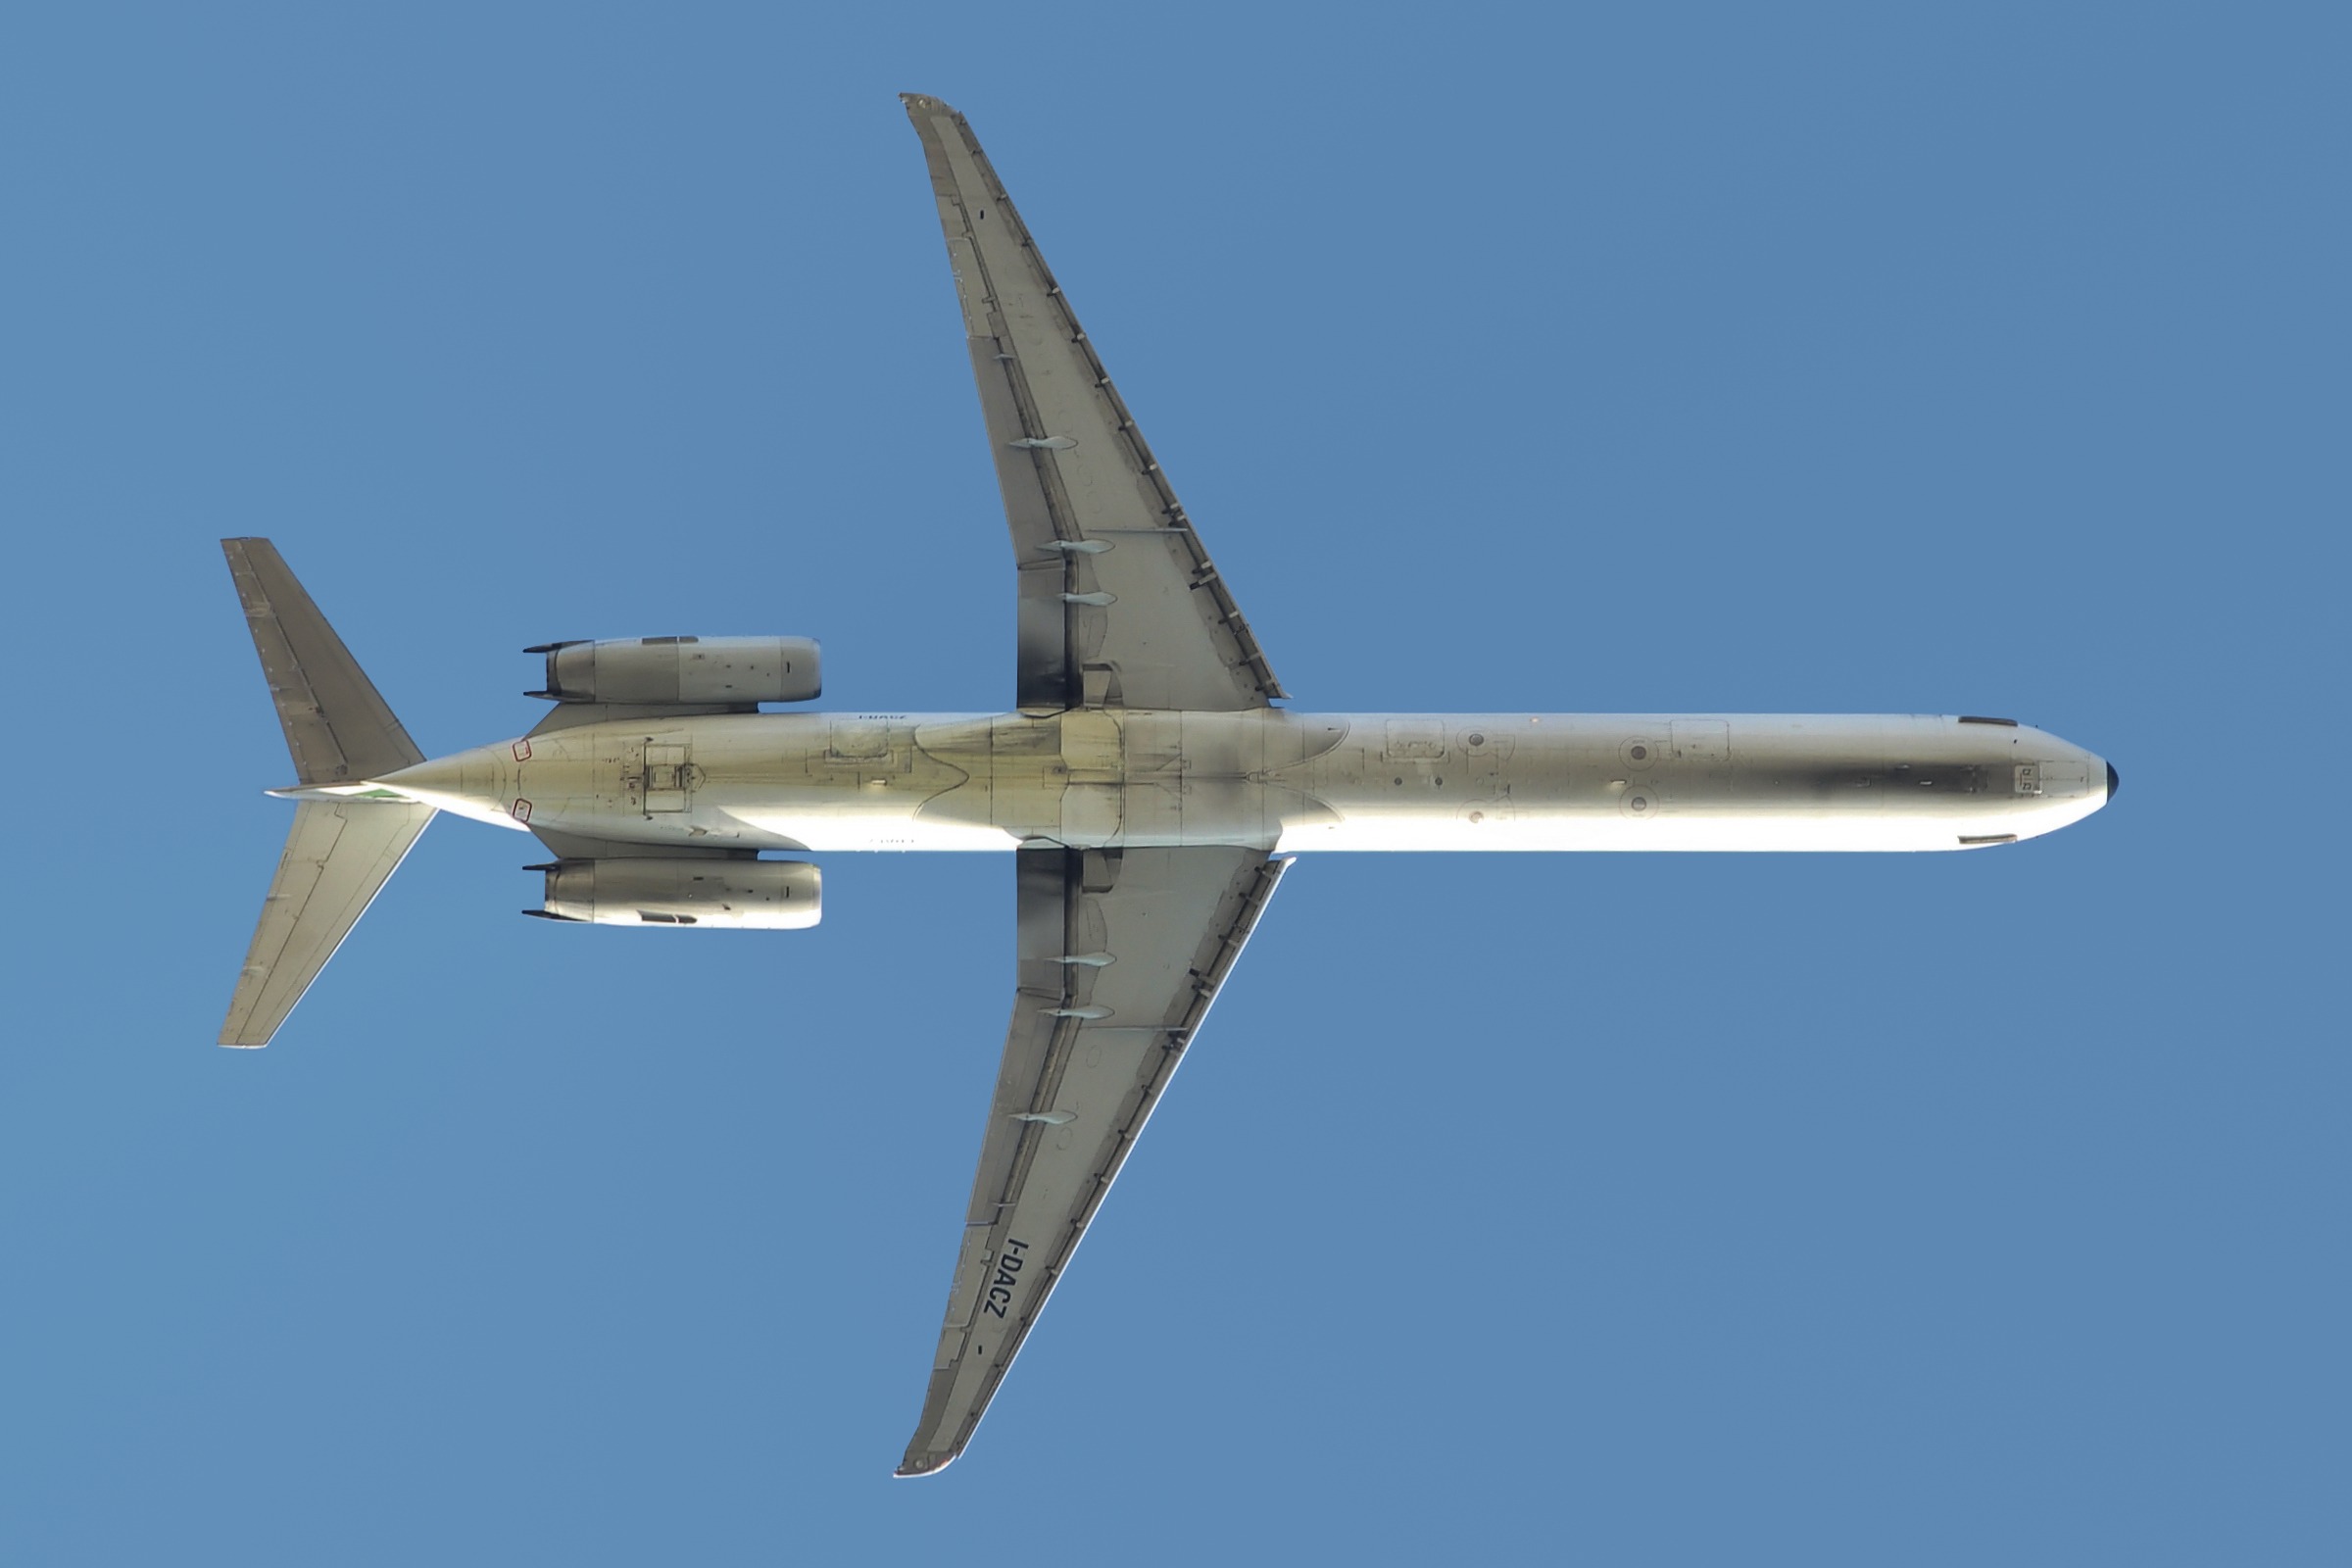
wing, sky, fly, travel, airplane, aircraft, transport, vehicle, airline, aviation, flight, holiday, blue, start, passengers, airliner, landing, boeing, takeoff, alitalia, bottom, take off, jet aircraft, boeing 777, boeing 767, mcdonnell douglas, air travel, atmosphere of earth, wide body aircraft, aircraft engine, md 82